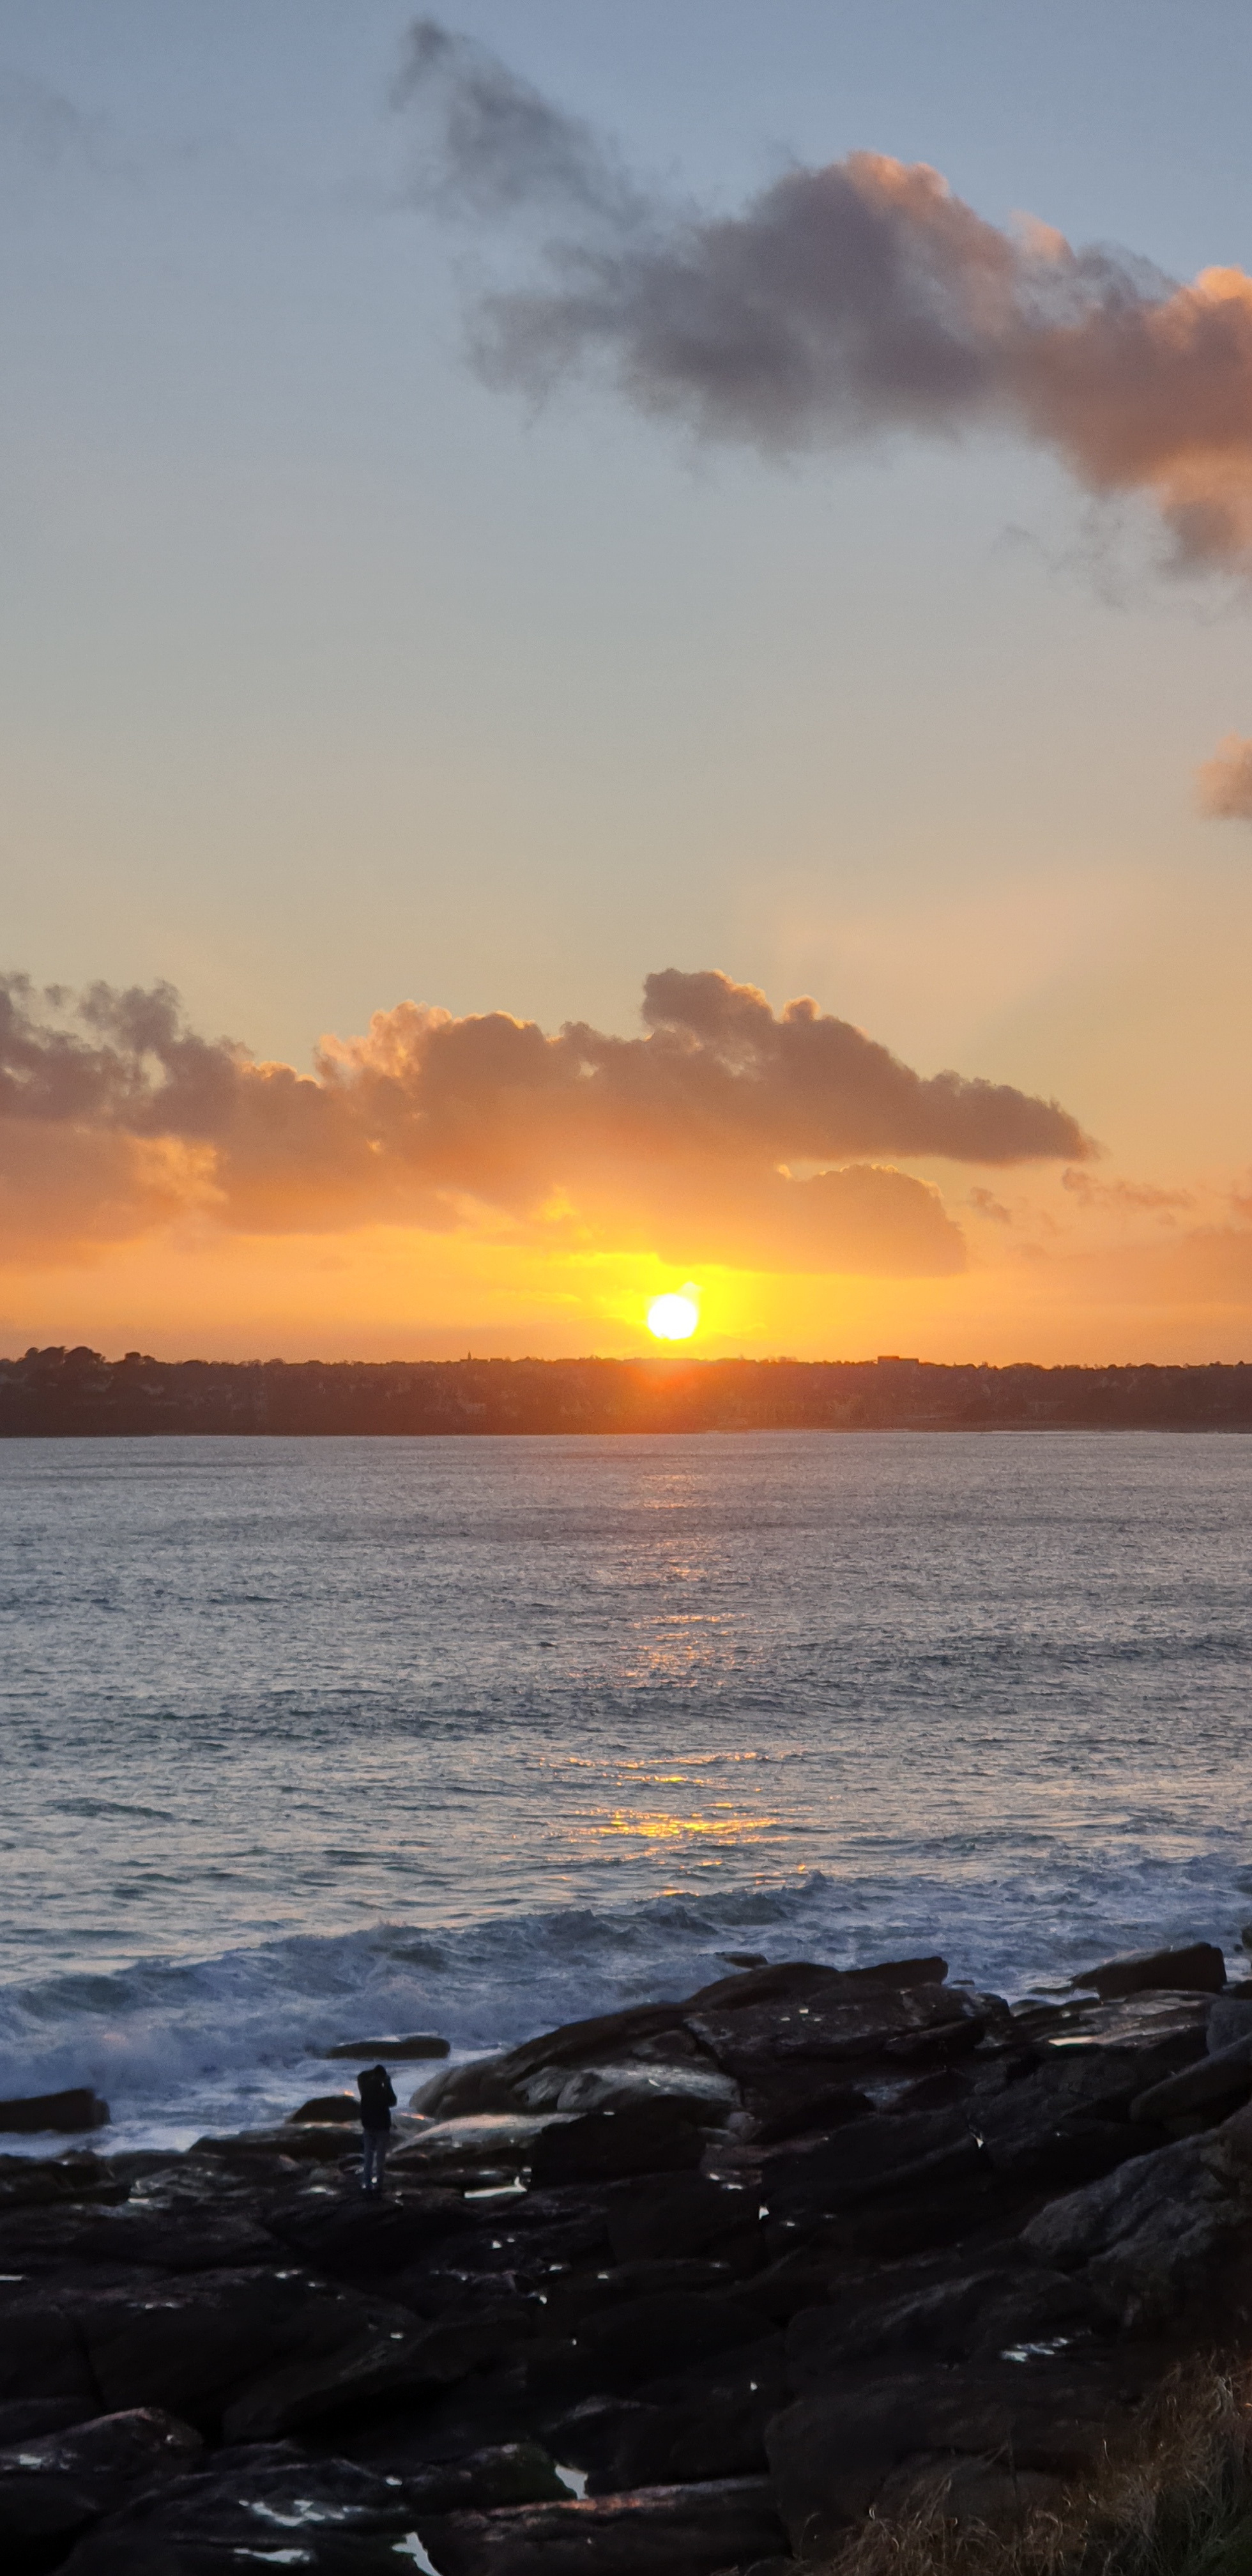
sunset, beach, sea, sky, clouds, horizon, body of water, sunrise, ocean, cloud, sun, afterglow, evening, coast, wave, shore, morning, dusk, wind wave, calm, water, dawn, sound, red sky at morning, vacation, sunlight, coastal and oceanic landforms, tree, bay, tropics, rock, cumulus, tide, landscape, headland, astronomical object